Idol Puerto Rico

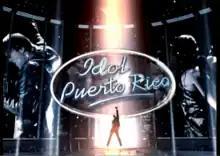
"Idol Puerto Rico" title card (2011–2013)

Idol Puerto Rico is a reality television competition to find new solo singing talent. Part of the "Idol" franchise, it is based on the British show "Pop Idol" created by Simon Fuller. The first season of the show debut on August 7, 2011 on WAPA-TV.